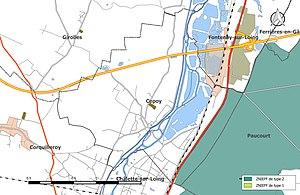
Carte des Zones naturelles d'intérêt écologique faunistique et Floristique (ZNIEFF) de la commune de fr:Cepoy.
Cepoy est une commune française située dans le département du Loiret en région Centre-Val de Loire.